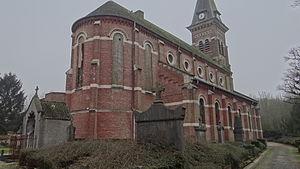
Lécluse - l'église
Lécluse est une commune française située dans le département du Nord, en région Hauts-de-France.